A Glastonbury Romance

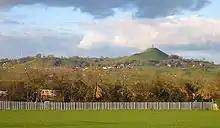
Glastonbury Tor from Street, Somerset

It "was conceived on an uncompromisingly huge scale, with a cast of hundreds". In his preface to the 1955 edition Powys states the novel's "heroine is the Grail", however, in 1932 he described "Glastonbury herself" as "the hero of the story. Its central concern is with the various myths and legends along with history associated with Glastonbury. It is also possible to see most of the main characters, John Geard, Sam Dekker, John Crow, and Owen Evans as undertaking a Grail quest.